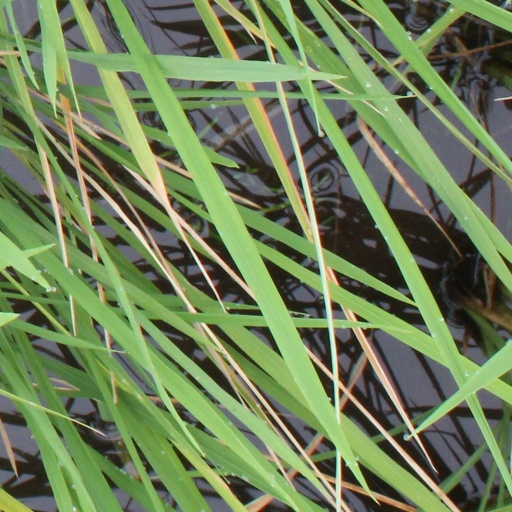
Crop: rice